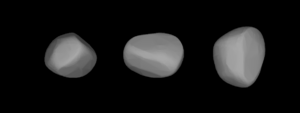
(196) Philomèle est un astéroïde de la ceinture principale découvert par Christian Peters le 14 mai 1879 nommé d'après Philomèle et Procné de la mythologie grecque.